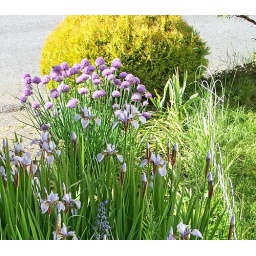
Home garden flowers at mobile home in Surrey, BC in May 2007.